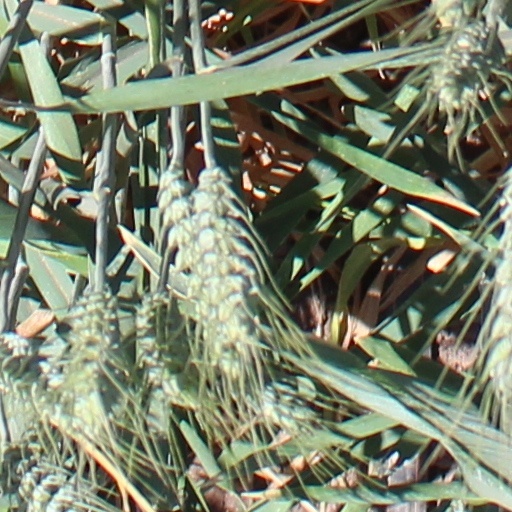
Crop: wheat